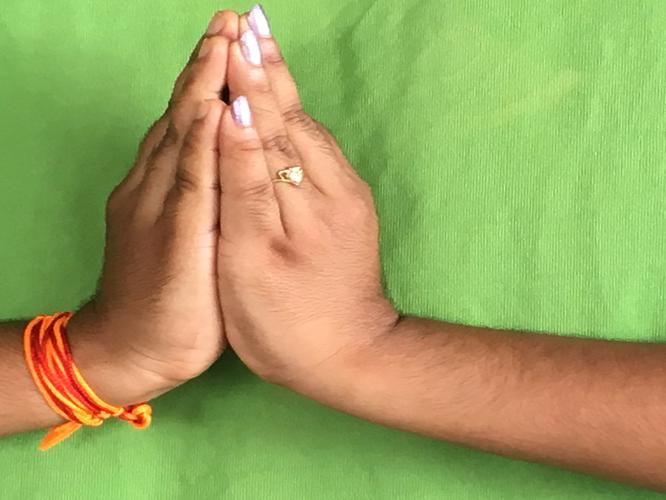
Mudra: Kapotham
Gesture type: double_hand